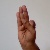
The image shows a hand gesture representing the letter 'F' in Indian Sign Language.